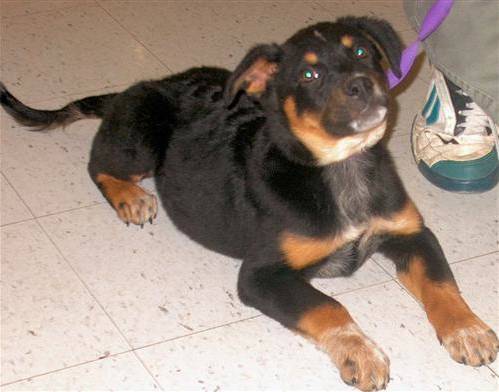
Label: dog